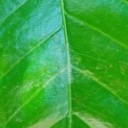
Label: Healthy